Lock Haven, Pennsylvania

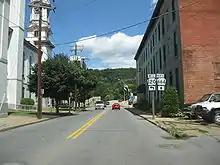
A highway runs toward a bridge between an ornate building with a clock tower and a plain three-story red brick building. A forested hill rises on the far side of the bridge, which is decorated with U.S. flags on poles. A double highway sign along the road indicates that Highway 120 turns to the left (west) before the bridge and that Highway 664 continues across the bridge and heads generally north. Several cars are moving along the highway and over the bridge.

Pennsylvania's streams have frequently flooded. According to William H. Shank, the Native Americans of Pennsylvania warned white settlers that great floods occurred on the Delaware and Susquehanna rivers every 14 years. Shank tested this idea by tabulating the highest floods on record at key points throughout the state over a 200-year period and found that a major flood had occurred, on average, once every 25 years between 1784 and 1972. Big floods recorded at Harrisburg, on the main stem of the Susquehanna about downstream from Lock Haven, occurred in 1784, 1865, 1889, 1894, 1902, 1936, and 1972. Readings from the Williamsport stream gauge, below Lock Haven on the West Branch of the Susquehanna, showed major flooding between 1889 and 1972 in the same years as the Harrisburg station; in addition, a large flood occurred on the West Branch at Williamsport in 1946. Estimated flood-crest readings between 1847 and 1979—based on data from the National Weather Service flood gauge at Lock Haven—show that flooding likely occurred in the city 19 times in 132 years. The biggest flood occurred on March 18, 1936, when the river crested at , which was about above the flood stage of .